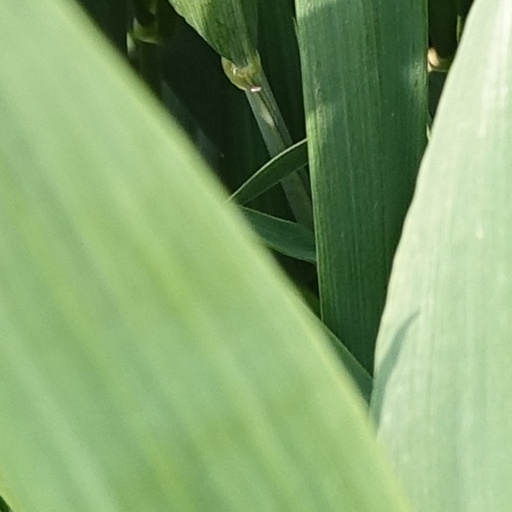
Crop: wheat